Thomas Spreiter

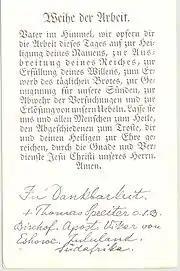
Back of prayer card signed by Thomas Spreiter

Thomas Spreiter was born to a deeply religious Catholic middle-class family. From an early age, he had shown an interest in missionary work, but during the Kulturkampf no orders could engage in missionary activities. However, Benedictine visionary Andreas Amrhein had just begun his Ottilien Congregation and had opened up an institute in Reichenbach, not far from Regensburg. Spreiter began his novitiate there on 29 September 1886. The institute was housed in a former Benedictine monastery, and the first years, poverty reigned and the work was hard; additionally, Spreiter had become Amrhein's personal secretary. In 1887, the order transferred its activities to St. Ottilien Archabbey. There, he professed on 2 February 1888, and was ordained on 28 July 1897.